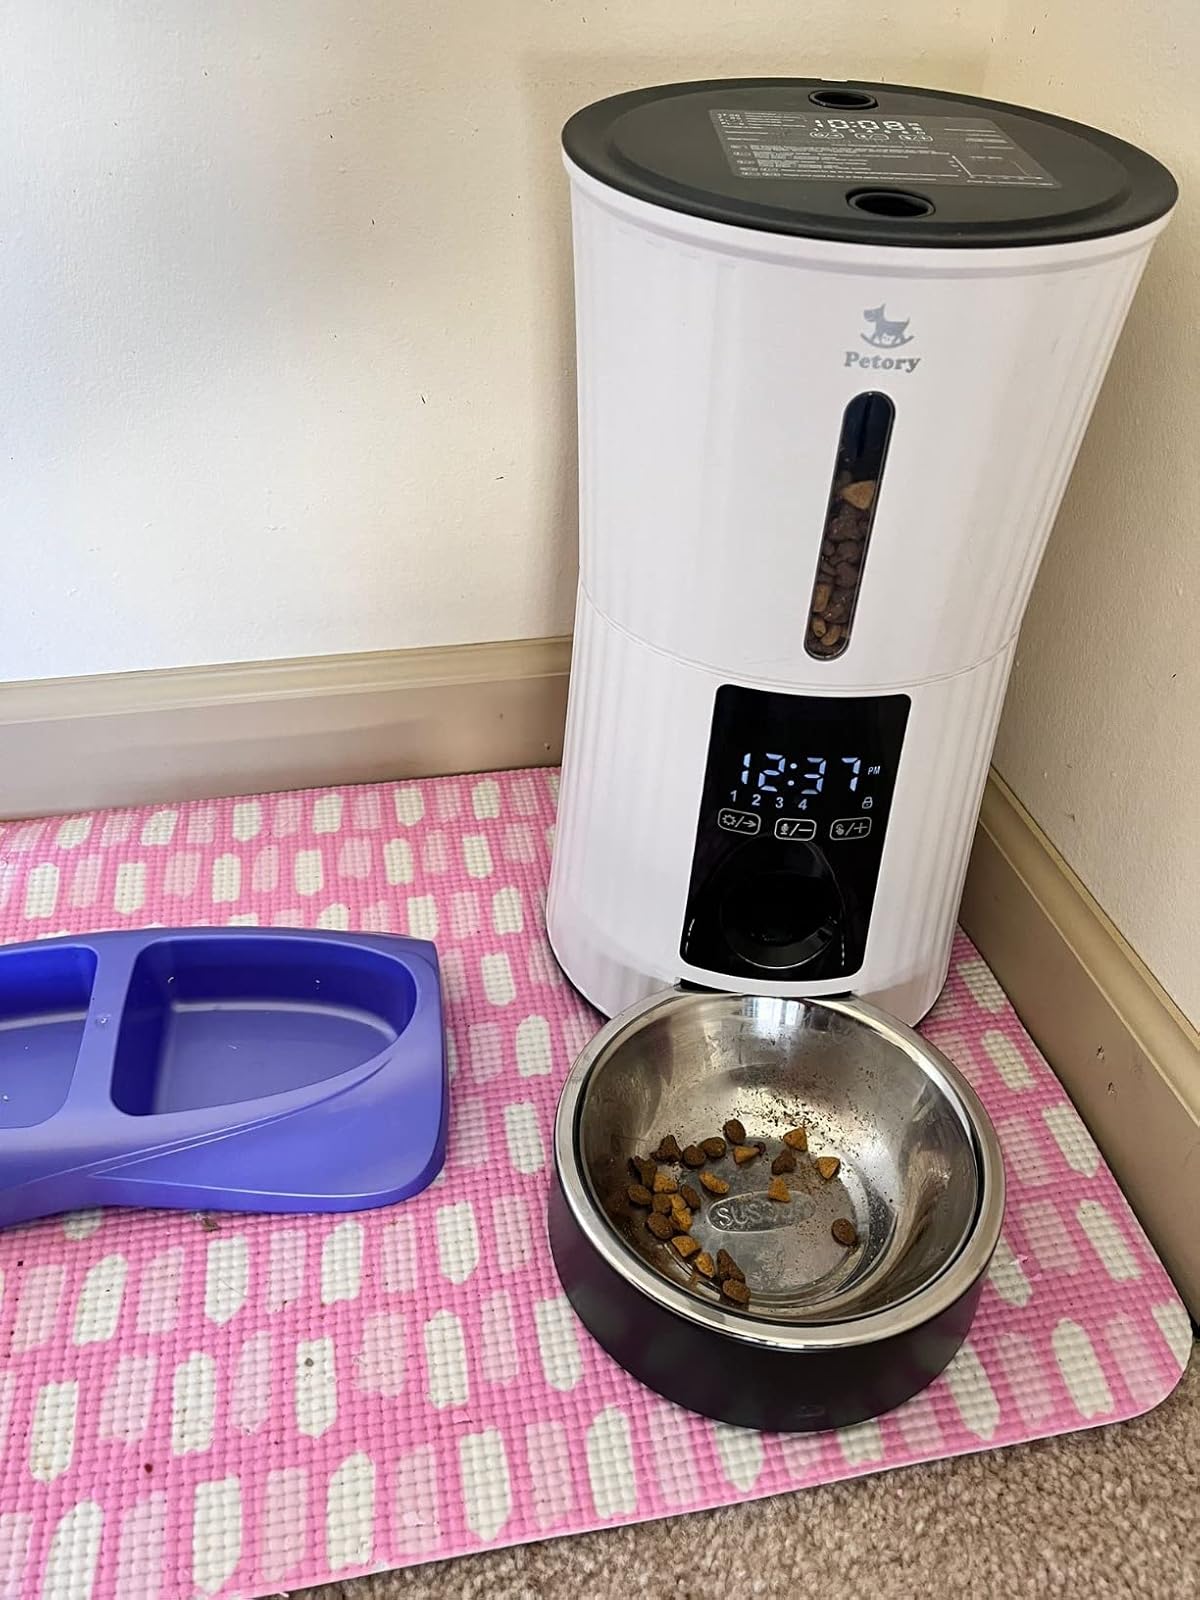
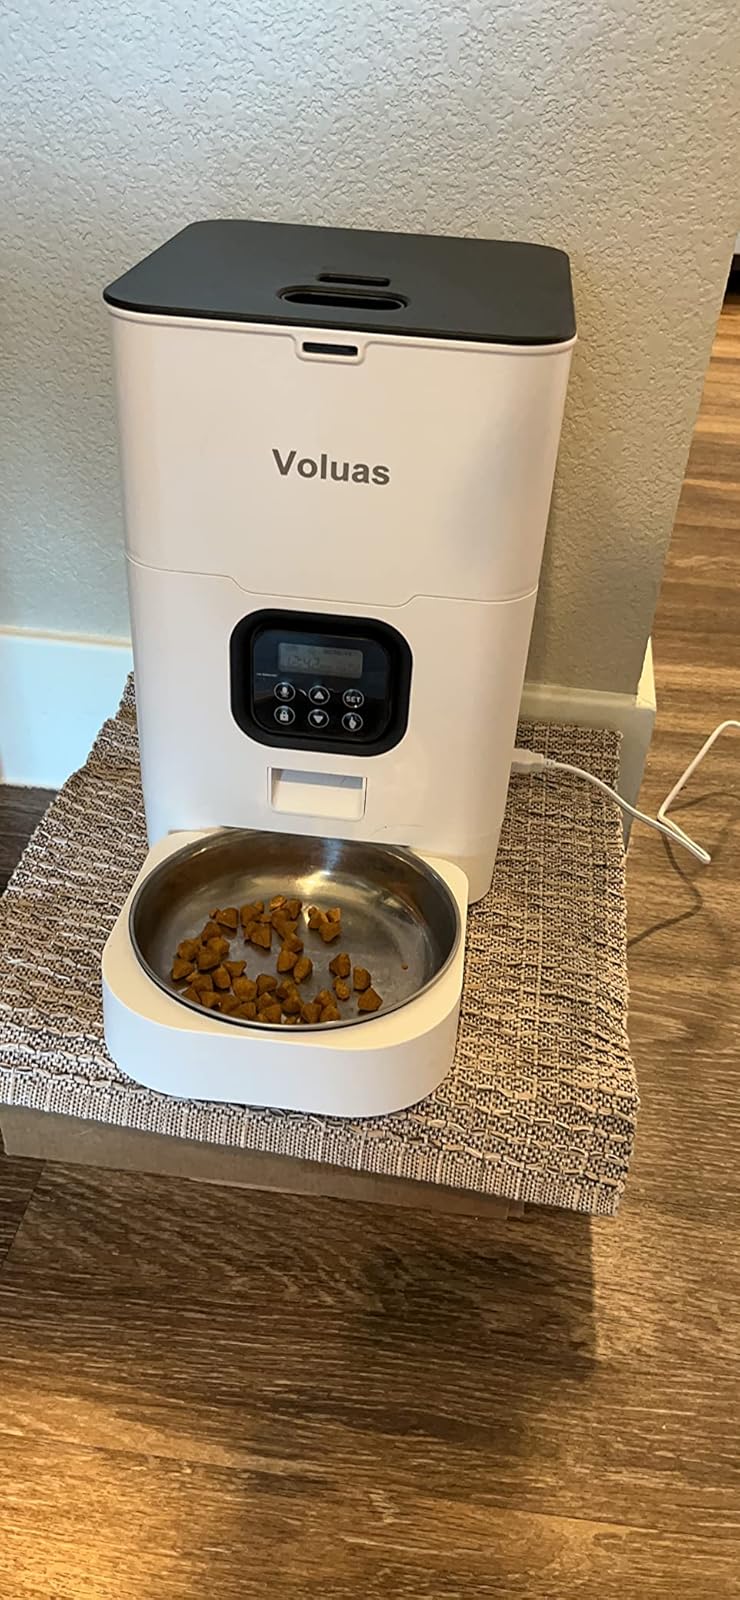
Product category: items_feeder
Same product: no